Frans Boenders

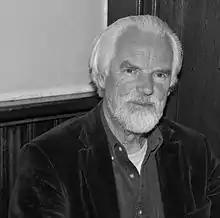
Frans Boenders

Frans Boenders (b. Antwerp, 28 September 1942) is a Belgian writer. He graduated in Germanic philology and philosophy at the Katholieke Universiteit Leuven. He worked for the Belgian radio as a producer.